Rail transport in Libya

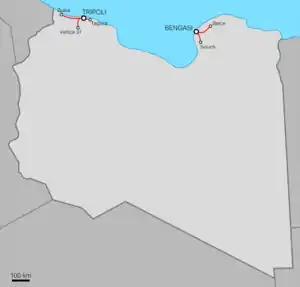
Map of the colonial railway in Libya before the 1960s

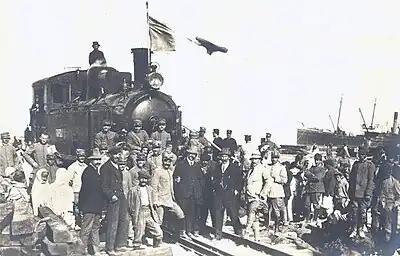
Arrival of the first locomotive in the harbour of Tripoli, around 1912, with an Italian flag affixed to it.

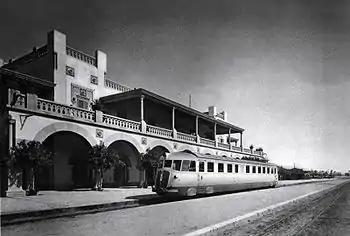
Littorina passing Tripoli Central Railway Station in the 1930s

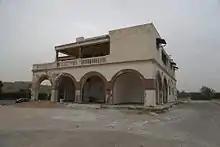
Janzour Railway Station in 2016

Despite sporadic extensions during World War II, Libya's pre-independence railway network remained significantly limited due to prioritizing road infrastructure and political instability under the Kingdom of Italy and subsequent regimes. The Kingdom of Italy built in 400 km of railways in Libya, with a gauge of . A network centred on Tripoli was opened from 17 March 1912 as part of the Italian occupation campaign. This extended from Tripoli 120 km west to Zuwara, 100 km south to Gharyan, and 10 km east to Tajura.